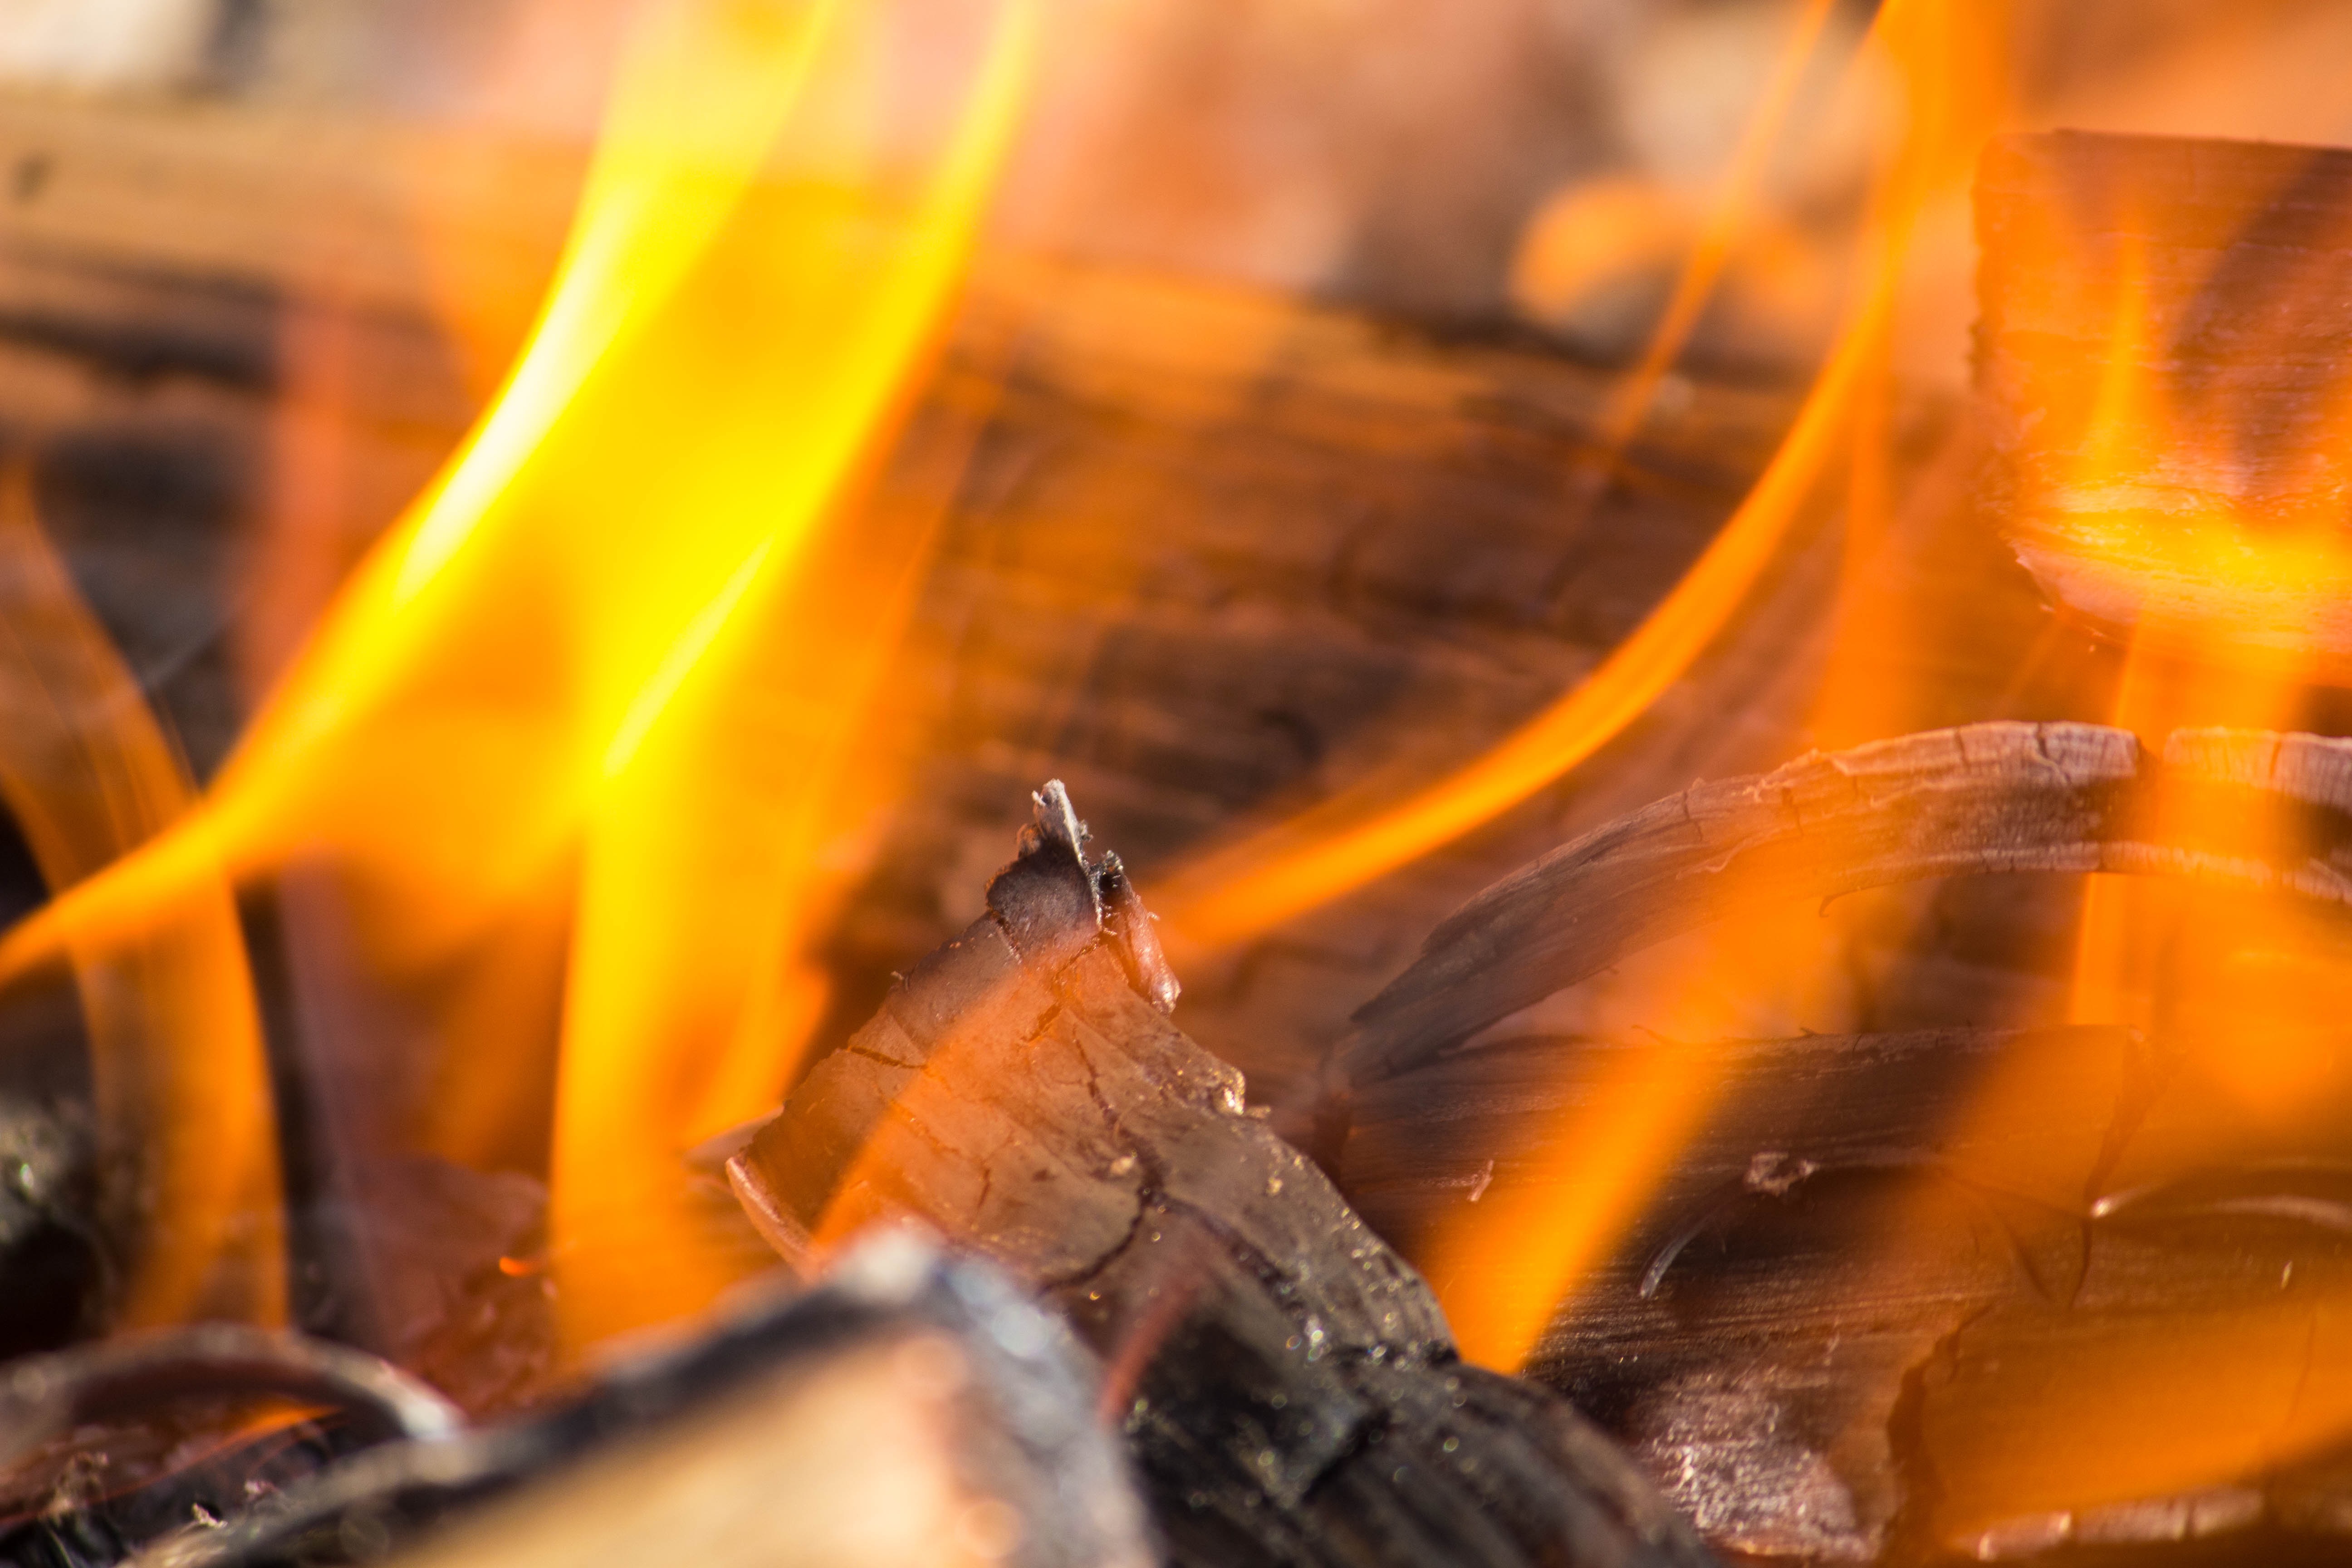
sunlight, leaf, autumn, flame, fire, yellow, close up, macro photography